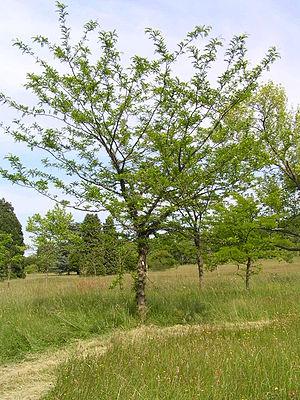
Gleditsia ×texana dans l'arboretum de Chèvreloup à Rocquencourt (Yvelines), en France. Photo by Damien Boilley, June 11, 2006. Source: Flickr.
Gleditsia ×texana Sarg. est un arbre épineux à feuilles caduques originaire d'Amérique, appartenant au genre Gleditsia et à la famille des Fabacées. C'est un hybride naturel de Gleditsia aquatica et de Gleditsia triacanthos.
L'Arboretum de Versailles-Chèvreloup, situé dans la commune de Rocquencourt, est un établissement botanique du Muséum national d'histoire naturelle d'une surface de 200 hectares qui comprend un arboretum de plus de 2 500 espèces et variétés d'arbres, des serres botaniques et des serres horticoles. L'Arboretum de Versailles-Chèvreloup était parfois mentionné comme l'Arboretum national de Chèvreloup même si le titre de « national » est en réalité aussi porté, et depuis bien avant, par l'Arboretum national des Barres.